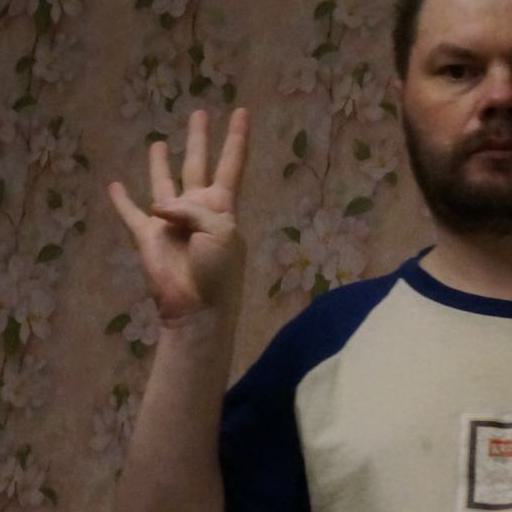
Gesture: four